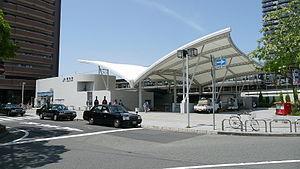
La gare de Takatori est une gare ferroviaire localisée dans la ville de Kobe, dans la préfecture de Hyōgo au Japon. La gare est exploitée par la compagnie JR West, sur la Ligne Sanyō. Le numéro de gare est JR-A66.